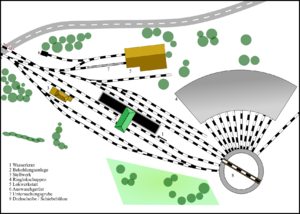
Le dépôt de locomotives est une infrastructure servant de lieu de garage aux machines, aux rames-bloc et aux rames automotrices entre deux courses. Il est aussi le lieu de leur ravitaillement en combustible, en sable, en eau, de leur entretien et, pour les plus grands dotés d'un atelier, de leur réparations. Suivant son importance, le dépôt peut être qualifié de dépôt relais ou d'annexe de traction.